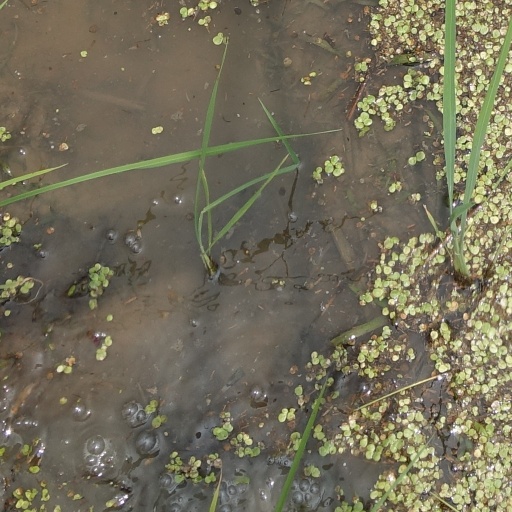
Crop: rice